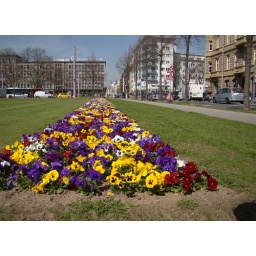
Flowers around the water tower